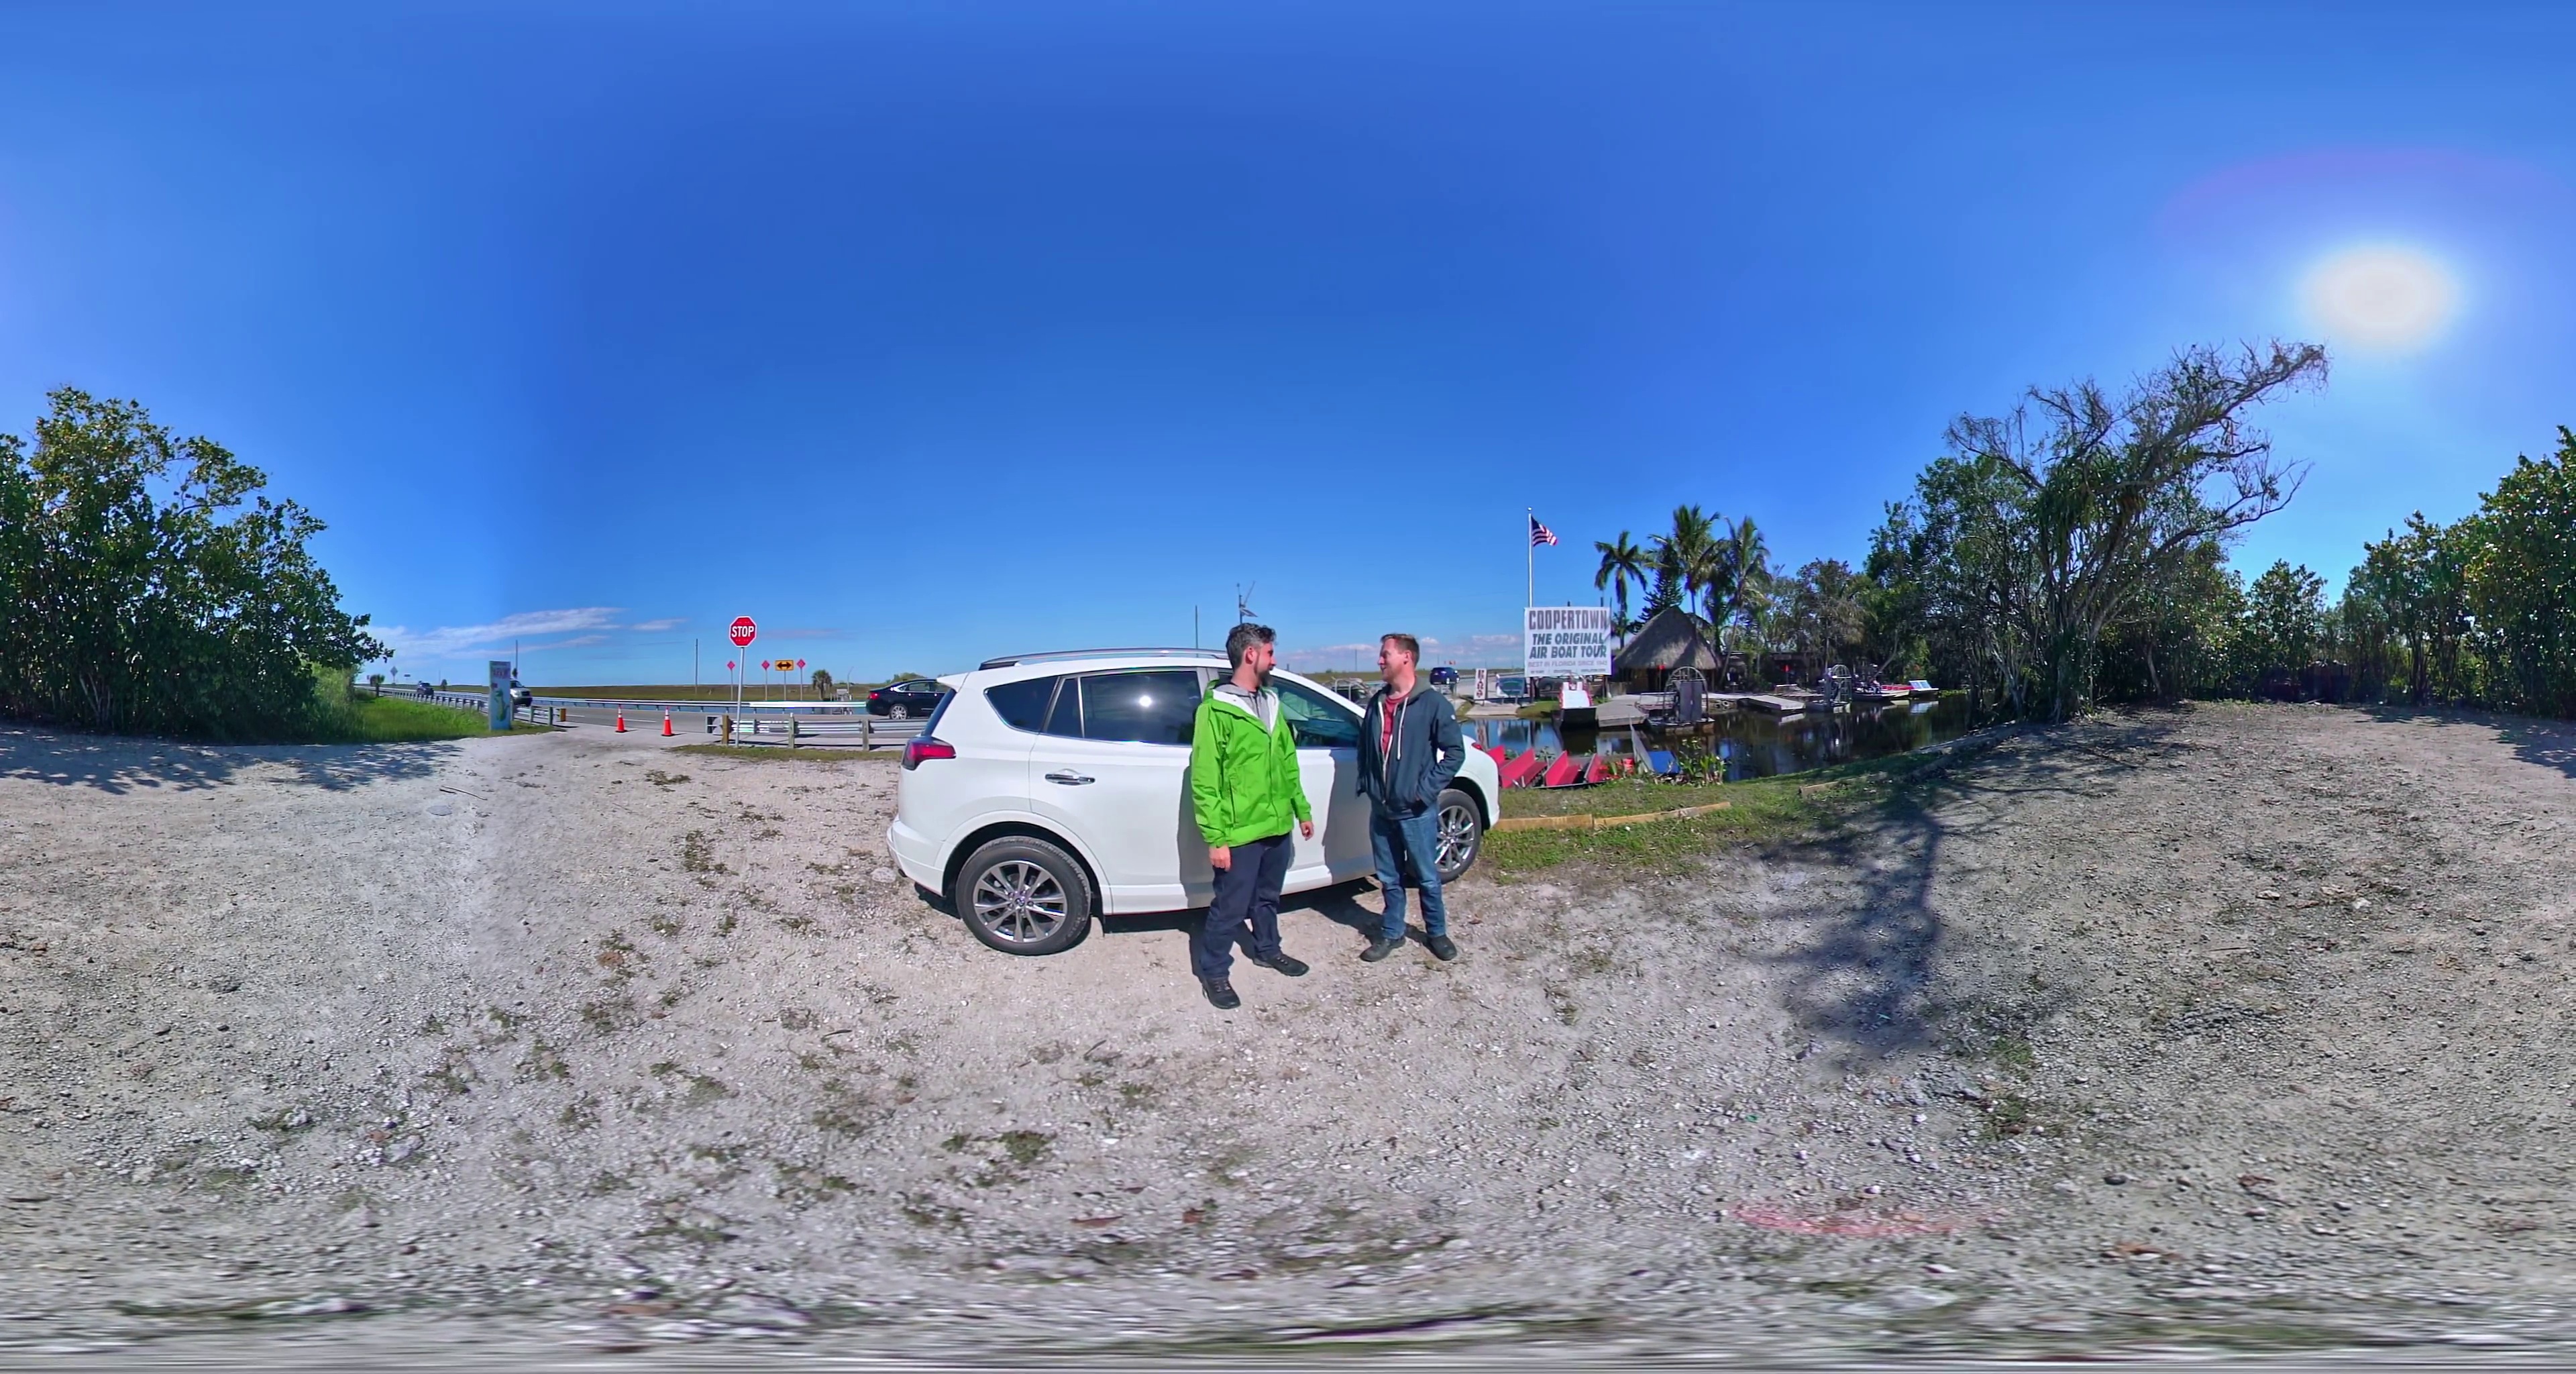
Referred object: the person in the bright green jacket

Referred object: the white SUV